Białystok during World War II

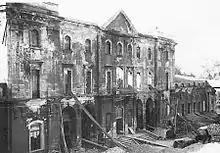
Branicki Palace destroyed by Germans in 1944

Despite the repression, resistance efforts continued. In the last year of the occupation, a clandestine upper Commercial School came into existence. The pupils of the school also took part in the underground resistance movement. As a result, some of them were jailed, some killed and others deported to Nazi concentration camps. Anti-fascist groups emerged within weeks of the occupation, and over time, Białystok developed a well-organized resistance movement.